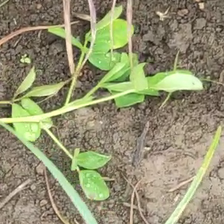
Weed species: Sicklepod_(Senna obtusifolia)